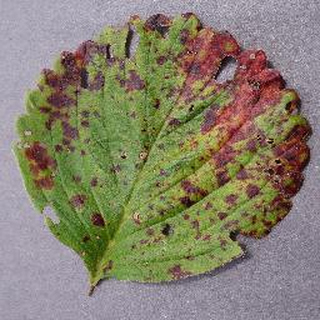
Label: strawberry_leaf_scorch